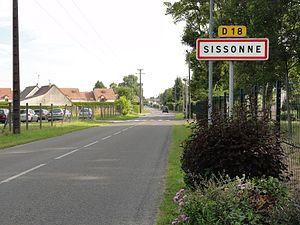
Sissonne est une commune française située dans le département de l'Aisne, en région Hauts-de-France.